Hans Baldauf

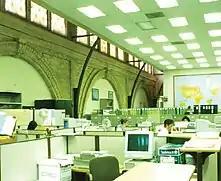
San Francisco Ferry Building pre-restoration

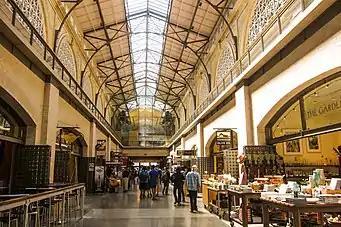

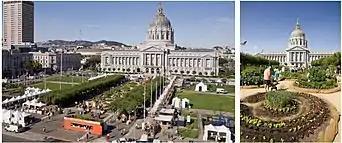

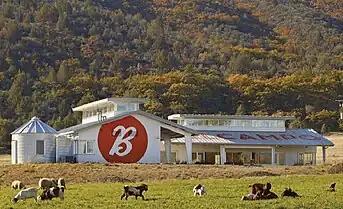

In addition to his work in the public realm, Baldauf has designed single-family residences throughout California, including the chalet-inspired Crow's Nest Residence at Sugar Bowl Resort. Located on a mountainside in the Sierra Nevada range, the property is influenced by traditional Tyrolean homes.